Wirehaired Vizsla

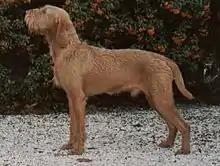

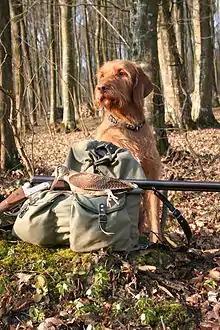
With gun and game

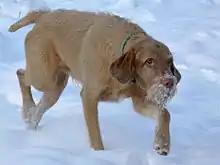

The Wirehaired Vizsla is of medium size, with the withers height for dogs usually in the range and that for bitches some less.